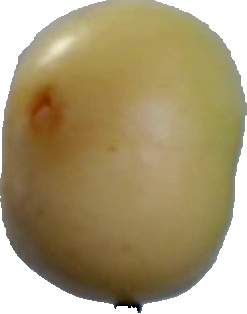
Label: apple_6